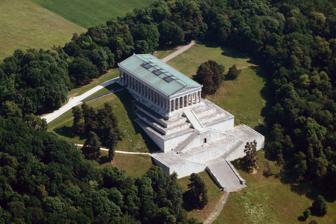
Building: Walhalla (memorial)
Country: Germany
Year built: 1842
Neo-classical memorial in Donaustauf, Bavaria Aerial view of the Walhalla memorial Walhalla, seen from the Danube River The Walhalla ( German pronunciation: [valˈhala] ⓘ ) is a hall of fame Monument that honours laudable and distinguished people in German history – "politicians, sovereigns, scientists and artists of the German tongue "; thus the celebrities honoured are drawn from Greater Germany , a wider area than today's Germany, and even as far away as Britain in the case of several Anglo-Saxon figures. The hall is a neo-classical building above the Danube River , in Donaustauf , east of Regensburg in Bavaria , the exterior modelled on the Parthenon in Athens . The Walhalla memorial is named for the Valhǫll of Norse Paganism . It was conceived in 1807 by Crown Prince Ludwig I of Bavaria in order to support the gathering momentum for the unification of the many German states into the German Empire . Following his accession to the throne of Bavaria, construction took place between 1830 and 1842 under the supervision of the architect Leo von Klenze . The memorial displays some 65 plaques and 130 busts covering 2,000 years of history, beginning with Arminius , victor at the Battle of the Teutoburg Forest in the year 9 AD. The entire system including the substructure is 125 meters long and 55 meters high, the shape of complex is a Greek temple in the style of a Doric Peripteros. The roof is supported by an iron structure that was ultra-modern for the time. The length of the classicist temple building is 66.7 meters, the width is 31.6 meters, and the height is 20 meters. The fully sculptural gable field on the north side, designed by Christian Daniel Rauch and executed by Ludwig von Schwanthaler, shows on the left the Germanic tribes under Arminius in the battle in the Teutoburg Forest against the Romans attacking from the west right. The southern gable represents Germany's liberation in 1814, in the middle Germania, from the left and right the German states and federal fortresses approach in homage, in the spandrel the border rivers Rhine and Moselle are symbolized. Inside, the Walhalla is 48.5 meters long, 14 meters wide and 15.5 meters high. The surrounding frieze by Martin von Wagner depicts the early history of the Germanic peoples, their departure from the Caucasus and their immigration into Central Europe. The final stage is the conversion to the Christian faith by Saint Boniface. In addition to its decorative function, the history frieze also serves as a visual separation between the lower bust zone and the upper panel zone. There are also twelve marble armchairs in the interior, which were created by the sculptor Ernst Mayer, and eight marble candlesticks. History Exterior view of the Walhalla memorial from northwest 360-degree panoramic view inside the Walhalla memorial Walhalla colonnade Walhalla main hall By 1806 Napoleon 's First French Empire had annexed German lands along the Rhine River and the North Sea . Central German states formed the Confederation of the Rhine , which sided with Napoleon. Francis II, Holy Roman Emperor , then formally dissolved the Holy Roman Empire of the German Nation (6 August 1806) and instead styled himself Emperor of Austria . The War of the Fourth Coalition (1806–1807) pitted German forces on both sides against each other, and Napoleon again prevailed. In 1807, 20-year-old Crown Prince Ludwig of the Kingdom of Bavaria (newly elevated from Electorate to Kingdom by Napoleon in 1806), had the idea of reminding all Germans of their common heritage – of the great figures and events in ethnic German history. He commissioned several sculptors to create busts of famous individuals of his choice. Johann Gottfried Schadow 's bust of Nicolaus Copernicus became one of the first completed, in 1807. Further suggestions for individuals to be honoured were solicited in 1808 from Swiss historian Johannes von Müller . By the time of Crown Prince Ludwig's coronation as King Ludwig I of Bavaria in 1825, 60 busts had been completed. In 1826 Ludwig commissioned the construction of a memorial above the Danube River , near Regensburg , modelled after the Parthenon in Athens . The southern pediment frieze features the 1815 creation of the German Confederation ; the northern pediment frieze features scenes from the Battle of the Teutoburg Forest of 9 AD. According to Pictorial Travels Continentally Described (circa 1892), the construction of the building cost £666,666. A two thaler coin was minted commemorating the opening of the Walhalla, Krause catalog number KM# 811. It is moderately scarce. At Walhalla's inauguration on October 18, 1842, there were 96 busts, plus 64 plaques for persons or events of which no portrait was available on which to model a sculpture. When the memorial was opened in 1842, Guido von Lessner authored a poem about Germany's greatness which was set to music by Joseph Hartmann Stuntz. Since being "of the German tongue " was the main selection criterion for the original 160 persons representing the 1,800 years of German history, the king included individuals of the wider Germanic sphere , including ancient Germanic notables as well as people from the Holy Roman Empire . Whereas the Valhalla of Norse mythology served as home to those gloriously slain in battle, Ludwig intended his Walhalla not only for warriors but also for scientists, writers, and clerics, and specifically included both men and women. Decades before the foundation of the modern German state in 1871 or the clear formation of a modern German identity , "German" was initially understood as " Germanic " and included all ancient Germanic peoples as well as medieval Dutch , Swedish , Russian , and modern Austrian and Swiss figures. Leo von Klenze's plans reveal the purpose of the subterranean level set within the foundation, the entrance to which is visible from the Danube River. The Central Aisle leads to the Hall of Expectations (Halle der Erwartungen), which was meant to house busts of individuals considered worthy of joining Walhalla, but who were still living at the time of their busts' creation. These busts would be ceremoniously carried into Walhalla following the deaths of the subjects. The Hall of Expectations was abandoned owing to changes in criteria for induction into Walhalla. The first addition to the collection  was the bust of Martin Luther . Ludwig, a devout Catholic, had hesitated to include Luther. Several of the sculptors, including Ohnmacht and Schadow, had urged the king to include Luther, as did Johannes von Müller . Ludwig finally commissioned Luther's bust in 1831 from Ernst Friedrich Rietschel. It was not included at the inauguration of Walhalla in 1842, but added in 1848 by Ludwig himself. Luther's bust was placed just after the last of the original busts (Goethe's), disregarding the chronological arrangement by year of death. Four further additions were made during Ludwig's lifetime: Archduke Charles, Duke of Teschen (died 1847, added 1853), Josef Wenzel Graf Radetzky von Radetz (died 1858, added in the same year), Friedrich Schelling (died 1854, added 1860) and Ludwig van Beethoven (added 1866). In 1853, King Ludwig I established an additional Hall of Fame in Munich, specifically for Bavarians – the Ruhmeshalle . Nine of the Bavarian enshrinees have since become Walhalla enshrinees. Their busts in the Ruhmeshalle were destroyed in 1944, during a bombing raid , and have not been replaced. Instead, a plaque with their names tells of their transfer to Walhalla. King Ludwig I himself, who commissioned the Liberation Hall and other monuments, was also enshrined both at Walhalla and in the Ruhmeshalle. Helmuth von Moltke the Elder was the last addition of a military leader (in 1910). After World War I, new additions focussed on artists and intellectuals. Beginning in 1933, when Kraft durch Freude and other National Socialist organizations promoted trips to Walhalla , visitor numbers increased exponentially. In 1937, when Hitler unveiled a Bruckner bust, 131,520 were counted. The Walhalla memorial was reached by the Allied invasion of Germany in April 1945. Additions since 1945 are proposed by private individuals or private foundations, who will also pay for the production of the new bust. Suggestions are reviewed by the Bavarian Academy of Sciences, based on which a recommendation is made by the Bavarian Ministry of the Interior . The final decision lies with the Bavarian Council of Ministers. Official practice since 1945 has been to favour "eminent figures from science or art, or individuals with extraordinary social or caritative merit". Nineteen busts have been added between 1945 and 2022,  for an average interval of a little below four years between additions: Max Reger (1948) Adalbert Stifter (1954) Joseph von Eichendorff (1957) Wilhelm Conrad Röntgen (1959) Max von Pettenkofer (1962) Jakob Fugger (1967) Jean Paul (1973) Richard Strauss (1973) Carl Maria von Weber (1978) Gregor Mendel (1983) Albert Einstein (1990) Karolina Gerhardinger (1998) Konrad Adenauer (1999) Johannes Brahms (2000) Sophie Scholl (2003) Carl Friedrich Gauss (2007) Edith Stein (2009) Heinrich Heine (2010) Käthe Kollwitz (2018) Max Planck (2022) List of people Busts Upper row: Frederick Barbarossa , Henry the Lion , Frederick II "Stupor Mundi" , Rudolf I of Habsburg Lower row: Ernst Gideon Freiherr von Laudon , Wolfgang Amadeus Mozart , Duke Karl Wilhelm Ferdinand of Brunswick-Lüneburg , Justus Möser , Gottfried August Bürger . Copernicus , by Schadow (1807, No. 52) Ludwig van Beethoven (No. 65) The fifth bust group (No. 90 to 110) Wilhelm Graf zu Schaumburg-Lippe (No. 124) Friedrich Gottlieb Klopstock The original busts are arranged in rows by date of death At the inauguration in 1842, a total of 96 busts were arranged, in two rows, in chronological order (by year of death), beginning with Henry the Fowler (d. 936) and ending with Goethe (d. 1832). The upper row comprised 70 busts, beginning with Henry the Fowler and ending with Maria Theresa . The lower row comprised a total of 26 busts of modern scholars, beginning with Lessing and ending with Goethe . Upper row Busts to the left of the statue of Ludwig I 1. Henry the Fowler – Duke of Saxony and King of the Germans (1809) 2. Otto I, Holy Roman Emperor (Schadow, 1809) 3. Conrad II, Holy Roman Emperor (Schadow, 1809) 6. Frederick I, Holy Roman Emperor (Schwanthaler, 1838) 7. Henry the Lion – Duke of Saxony and Bavaria  (Schadow, 1811) 8. Frederick II, Holy Roman Emperor (Tieck, 1814) 9. Rudolf I of Habsburg (Tieck, 1832) 15. Erwin von Steinbach –  architect of Strasbourg Cathedral (Ohmacht, 1811) 16. Johannes Gutenberg – inventor of movable type (Matthiä, 1835) 17. Jan van Eyck – Flemish painter (Tieck, 1817–1842) 18. Frederick I, Elector Palatine – the Victorious (Lossow, 1842) 24. Johannes Müller Regiomontanus (d. 1476) –  astronomer and mathematician (Lossow, 1842) 25. Nicholas of Flüe – Swiss hermit, ascetic and mystic (Tieck, 1812) 26. Eberhard I, Duke of Württemberg (Wagner, 1830) 27. Hans Memling – Flemish painter (Woltreck, 1841) 28. Johann von Dalberg – Bishop of Worms (second bust by Lossow, added after 1867 ) 29. Hans von Hallwyl – Swiss commander at the Battle of Morat (Christen, 1812) 35. Berthold von Henneberg – Elector and Archbishop of Mainz (Mayer, 1824) 36. Maximilian I, Holy Roman Emperor (P. Kaufmann, 1811) 37. Johannes von Reuchlin – German philosopher and humanist (Imhof, 1835) 38. Franz von Sickingen – leader of the Knights' War (von Bandel, 1827) 39. Ulrich von Hutten – German knight and Renaissance humanist (Kirchmayer, 1811) 40. Albrecht Dürer – printmaker and painter  (Rauch, 1837) 41. Georg von Frundsberg – military leader (Widnmann, 1841) 47. Peter Vischer the Elder – German sculptor  (F. Müller, 1839) 48. Johannes Aventinus (Johann Georg Turmair) – Bavarian scholar and historian (Horchler, 1841) 49. Wolter von Plettenberg – German Master of the Livonian Brothers of the Sword (L. Schwanthaler, 1832) 50. Erasmus of Rotterdam – Dutch humanist (Tieck, 1813) 51. Paracelsus (Theophrast von Hohenheim) – Swiss physician and alchemist (E. Wolff, 1827) 52. Nicolaus Copernicus – Astronomer (Schadow, 1807) 58. Hans Holbein the Younger – German painter (Lossow, 1840) 59. Charles V, Holy Roman Emperor (Schwanthaler, 1842) 60. Christoph, Duke of Württemberg (Bissen, 1831) 61. Aegidius Tschudi – Swiss historian (Tieck, 1817) 67. William I of Orange – leader of the Dutch Revolt (Tieck, 1815) 68. Statue of Ludwig I of Bavaria (1890) Busts to the right of the statue of Ludwig I 69. August II the Strong – Elector of Saxony and King of Poland (Rietschel, 1840) 70. Julius Echter von Mespelbrunn – Bishop of Würzburg (Scholl, 1840) 71. Maurice of Orange – captain-general of the army of the Dutch Republic (Tieck, 1815) 72. Johannes Kepler – mathematician and astronomer (Schöpf, 1842) 73. Albrecht von Wallenstein –  Bohemian general in the Thirty Years' War (Tieck, 1812) 79. Bernhard of Saxe-Weimar – general in the Thirty Years' War (Tieck, 1812/13) 80. Peter Paul Rubens – Flemish painter (Lamine, 1809) 81. Anthony van Dyck – Flemish painter and engraver (Rauch, 1812) 82. Hugo Grotius – Dutch jurist (Tieck, 1814) 88. Maximilian von und zu Trauttmansdorff – Austrian diplomat that negotiated the Peace of Westphalia (Schaller, 1824) 89. Maximilian I – Prince-elector of Bavaria (Imhof, 1832) 90. Amalie Elisabeth – Countess of Hesse-Kassel (Tieck, 1817) 91. Maarten Harpertszoon Tromp – Dutch admiral (Kessels, 1825) 92. Paris Graf von Lodron – Archbishop of Salzburg (Eberhard, 1814) 93. Frans Snyders – Flemish painter (Rauch, 1814) 99. Charles X Gustav – King of Sweden (Tieck, 1816) 100. Johann Philipp von Schönborn – Archbishop and Prince-elector of Mainz (Tieck, 1818) 101. Ernst I – the Pious , Duke of Saxe-Gotha and Saxe-Altenburg (Tieck, 1815) 102. Michiel Adriaenszoon de Ruyter – Dutch admiral (Tieck, 1817) 103. Otto von Guericke – scientist and inventor (Rathgeber, 1811) 104. Frederick William, Elector of Brandenburg – the Great Elector (Wichmann, 1828) 105. Charles V, Duke of Lorraine (Tieck, 1817) 111. William III of Orange – Dutch Stadtholder and King of England (Haller, 1816) 112. Ludwig Wilhelm von Baden – Türkenlouis , Imperial commander (Widnmann, 1842) 113. Gottfried Wilhelm Leibniz – philosopher and mathematician (Schadow, 1808) 114. Herman Boerhaave – Dutch humanist and physician (Leeb, 1823) 115. Maurice of Saxony – German commander and military strategist (Tieck, 1813) 116. Georg Friedrich Händel (1685–1759) – composer (Schadow, 1815) 122. Nikolaus Ludwig von Zinzendorf – religious and social reformer, founder and bishop of the Moravian Church (Tieck, 1818) 123. Burkhard Christoph von Münnich – German field marshal in Russian service (Lossow, 1841) 124. Johann Joachim Winckelmann – archeologist and art writer (R. Schadow, 1814) 125. William, Count of Schaumburg-Lippe – commander of his army in the Seven Years' War and for Portugal (Schadow, 1809) 127. Albrecht von Haller – Swiss anatomist and physiologist (Schadow, 1808) 128. Raphael Mengs – Danish-German painter (Rauch, 1808) 129. Maria Theresa of Austria – Queen of Hungary and Bohemia, Holy Roman Empress (Eberhard, 1811/2) Lower row Upper row: Albrecht von Haller , Raphael Mengs , Maria Theresia ; Lower row: Sophie Scholl . Busts to the left of the statue of Ludwig I 4. Gotthold Ephraim Lessing – poet (Tieck, 1813) 5. Frederick the Great – King of Prussia , military leader (Schadow, 1807) 10. Christoph Willibald Gluck – composer (Dannecker, 1812) 11. Ernst Gideon Freiherr von Laudon – Austrian field marshal from Livonia (Kiesling, 1813) 12. Wolfgang Amadeus Mozart – composer (Schwanthaler, 1846) 13. Karl Wilhelm Ferdinand, Duke of Brunswick-Lüneburg – Prussian Generalfeldmarschall (Schadow, 1808) 14. Justus Möser – jurist and historian (Schmidt von der Launitz, 1821) 19. Gottfried August Bürger – poet (Tieck, 1817) 20. Catherine the Great (Wredow, 1831) 21. Friedrich Gottlieb Klopstock – poet (Schadow, 1808) 22. Johann Jakob Wilhelm Heinse – poet and scholar (Haller/Mayer, 1826) 23. Johann Gottfried Herder –  poet and philosopher (Tieck, 1815) 30. Immanuel Kant – philosopher  (Schadow, 1808) 31. Friedrich von Schiller – poet (Dannecker, 1794) 32. Joseph Haydn – composer (Robatz, 1810) 33. Johannes von Müller – Swiss historian (Schadow, 1808) 34. Christoph Martin Wieland – poet (Schadow, 1807) 42. Gerhard von Scharnhorst – Prussian general (Rauch, 1830) 43. Michael Andreas Barclay de Tolly – Russian Field Marshal (Widnmann, 1841) 44. Gebhard Leberecht von Blücher – Prussian Generalfeldmarschall (Rauch, 1817) 45. Karl Philipp Fürst zu Schwarzenberg – Austrian field marshal (Schaller, 1821) 46. Friedrich Wilhelm Herschel – astronomer (Eberhard, 1816) 53. Hans Karl von Diebitsch – Russian field marshal , born in Silesia 54. Karl vom und zum Stein – Prussian politician (1825) 55. August Graf Neidhardt von Gneisenau – Prussian field marshal (1842) 56. Johann Wolfgang von Goethe – poet and polymath (1808) 57. Martin Luther (1848) – leader of the Reformation , translator of the Bible into German 62. Archduke Charles, Duke of Teschen (1853) 63. Josef Wenzel Graf Radetzky von Radetz – Bohemian military leader (1858) 64. Friedrich Schelling – German philosopher (1860) 65. Ludwig van Beethoven – composer  (Lossow 1866) 66. William I, German Emperor (1898) 68. Statue of Ludwig I of Bavaria (1890) Busts to the right of the statue of Ludwig I 74. Otto von Bismarck – Chancellor of the North German Confederation and then of the German Empire (1908) 75. Helmuth Graf von Moltke – German Generalfeldmarschall (1910) 76. Richard Wagner – German composer of operas (1913) 77. Johann Sebastian Bach – composer (1916) 78. Justus von Liebig – German chemist (1925) 83. Friedrich Ludwig Jahn (1928) 84. Franz Schubert – Austrian Romantic composer (1925) 85. Joseph Görres (1931) 86. Anton Bruckner – Austrian composer (1937) 87. Max Reger – German composer and organist of the late romantic period (1948) 94. Adalbert Stifter – Austrian-Bohemian writer (1954) 95. Joseph Freiherr von Eichendorff (1957) 96. Wilhelm Conrad Röntgen – German physicist (1959) 97. Max von Pettenkofer – chemist and hygienist (1962) 98. Jakob Fugger – German merchant (1967) 106. Jean Paul (1973) 107. Richard Strauss – German composer (1973) 108. Carl Maria von Weber – German composer (1978) 109. Gregor Mendel – Austrian-Moravian Augustinian friar and naturalist (1983) 110. Albert Einstein – physicist (1990) 117. Karolina Gerhardinger – founder of the School Sisters of Notre Dame (1998) 118. Konrad Adenauer – first Chancellor of West Germany (1999) 119. Johannes Brahms – composer (2000) 120. Carl Friedrich Gauss – mathematician, astronomer, and physicist (2007) 121. Edith Stein – Carmelite nun and philosopher (2009) 126. Heinrich Heine – German Romantic poet (2010) 130. Sophie Scholl – German passive resistance activist against the Nazi regime (2003) Plaques Statue of King Ludwig I (no. 63, 1890), builder of the hall Fritigern , Leader of the Visigoths (second plaque from the top left) Plaques were made for people (or acts) of which no portraits or descriptions were available to model sculptures after. The timeline spans from Arminius a.k.a. Hermann der Cherusker (born 17 BC) to watchmaker Peter Henlein , who died in 1542. In 2003 a plaque was added to commemorate the German Resistance against Nazi Germany . Plaque numbers 1–32 represent the upper row, 33–64 the lower row. Each plaque includes a short characterization of the individual, with the year of death given in Roman numerals. The year of death in the table below is that given on the plaque, even where modern historiography suggests a revised date. Nr Name Died Description 0 1 Arminius 0 0 21 Leader of the Cherusci , victorious at the Battle of the Teutoburg Forest in AD 9. 0 2 Maroboduus 0 0 40 Leader of the Marcomanni 0 3 Veleda c. 84–98 Prophetess of the Bructeri 0 4 Julius Civilis before 100 Leader of the Batavi 0 5 Ermanarich 375 King of the Ostrogoths 0 6 Wulfila before 380 Apostle of the Goths 0 7 Fritigern after 390 Leader of the Tervingi 0 8 Alaric I 410 King of the Visigoths 0 9 Athaulf 415 King of the Visigoths 10 Theodoric I 451 King of the Visigoths 11 Horsa 451 Conqueror of Britain 12 Geiseric 477 King of the Vandals 13 Hengest 480 Conqueror of Britain 14 Odoacer 497 King of the Heruli and Gepidae 15 Clovis I 511 King of the Franks 16 Theodoric the Great 526 King of the Ostrogoths 17 Totila 552 King of the Ostrogoths 18 Alboin 573 King of the Lombards 19 Theudelinde c. 626 Queen of the Lombards 20 Emmeram von Regensburg 680 Bishop and Saint 21 Pippin of Herstal 716 Mayor of the Palace 22 Beda Venerabilis 735 Abbot and historiographer 23 Willibrord 739 Bishop and saint 24 Charles Martel 741 Charles "the Hammer", Duke and Prince of the Franks and Mayor of the Palace 25 Bonifatius 755 Bishop and saint 26 Pippin the Younger 768 King of the Franks 27 Widukind c. 800 Leader of the Saxons 28 Paulus Diaconus after 800 Paul Warnefried, historiographer of the Lombards 29 Alcuin 804 Abbot and scholar 30 Ecgberht of Wessex c. 810 First King of England 31 Charlemagne 814 Charles the Great, Roman Emperor 32 Einhard 839 Historiographer, biographer of Charlemagne 33 Hrabanus Maurus 856 Bishop and scholar 34 Arnulf von Kärnten 900 Roman Emperor 35 Alfred the Great 900 King of England 36 Otto of Saxony before 919 Duke of Saxony 37 Arnulf of Bavaria 937 Duke of Bavaria 38 Matilda of Ringelheim 968 Queen of Germany and saint 39 Hrotsvitha before 1000 Dramatist 40 Bernward of Hildesheim 1028 Artist, bishop and saint 41 Heribert von Köln 1028 Bishop and saint 42 Henry III 1056 Holy Roman Emperor 43 Lampert von Hersfeld 1077 Historian 44 Otto von Bamberg 1139 Bishop 45 Otto von Freising 1158 Bishop and historian 46 Hildegard von Bingen 1179 Abbess and saint 47 Otto of Bavaria 1183 Duke of Bavaria 48 Engelbert of Cologne 1226 Bishop and saint 49 The anonymous poet of the Nibelungenlied 50 Walther von der Vogelweide 1230 Minnesinger 51 Elisabeth von Thüringen 1231 Princess and saint 52 Leopold VI of Austria 1234 Leopold "the Glorious", Duke of Austria 53 Hermann von Salza 1240 Grand Master of the Teutonic Order 54 Wolfram von Eschenbach 1251 Minnesinger 55 Master Gerhard 1271 Architect of Cologne Cathedral 56 Arnold zum Turm 1264 Founder of the Rhenish League of Cities 57 Albertus Magnus 1280 Bishop and scholar 58 Rütlischwur after 1306 The three men of the Rütli oath, foundation of the Old Swiss Confederacy 59 Friedrich der Schöne 1330 Anti-king during the Interregnum 60 Bruno von Warendorp 1369 Leader of the Hanseatic League 61 Arnold Winkelried 1386 Knight, Swiss hero at Sempach 62 Wilhelm von Köln 1388 Painter 63 Adrian von Bubenberg 1479 Bernese military leader 64 Peter Henlein 1542 Inventor of the pocket watch The 65th plaque, dedicated to the Widerstand (Resistance) against Nazi Germany, added in 2003, is not part of the two rows of 64 numbered plaques. See also Wikimedia Commons has media related to Walhalla . Befreiungshalle (Hall of Liberation, Kelheim, Germany) Staatliche Antikensammlungen (Munich, Germany) Hermannsdenkmal (Hermann monument, Teutoburg Forest, Germany) Ruhmeshalle (Hall of Fame, Munich, Germany) Volkshalle , a proposed building References